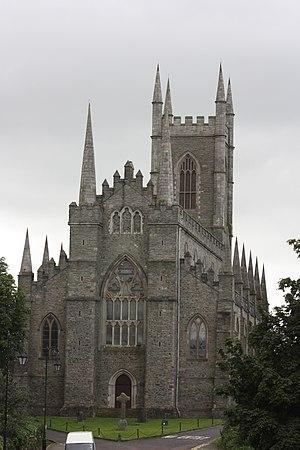
La cathédrale de la Sainte-Trinité de Downpatrick est une cathédrale anglicane du Royaume-Uni, située en Irlande du Nord.